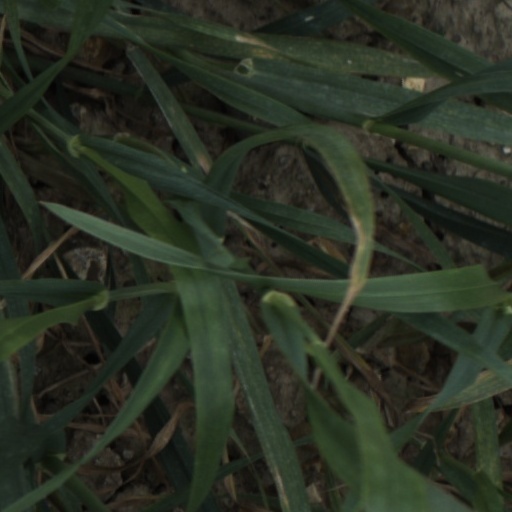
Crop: wheat